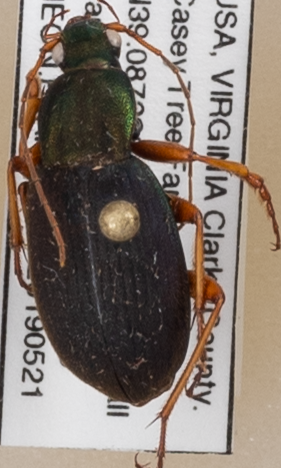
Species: Chlaenius aestivus
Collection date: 2019-05-21
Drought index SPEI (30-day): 0.8
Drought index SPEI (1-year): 2.09
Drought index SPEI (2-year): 2.09